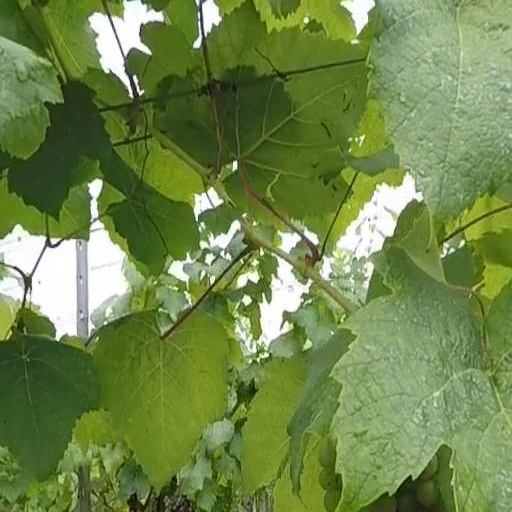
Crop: grape